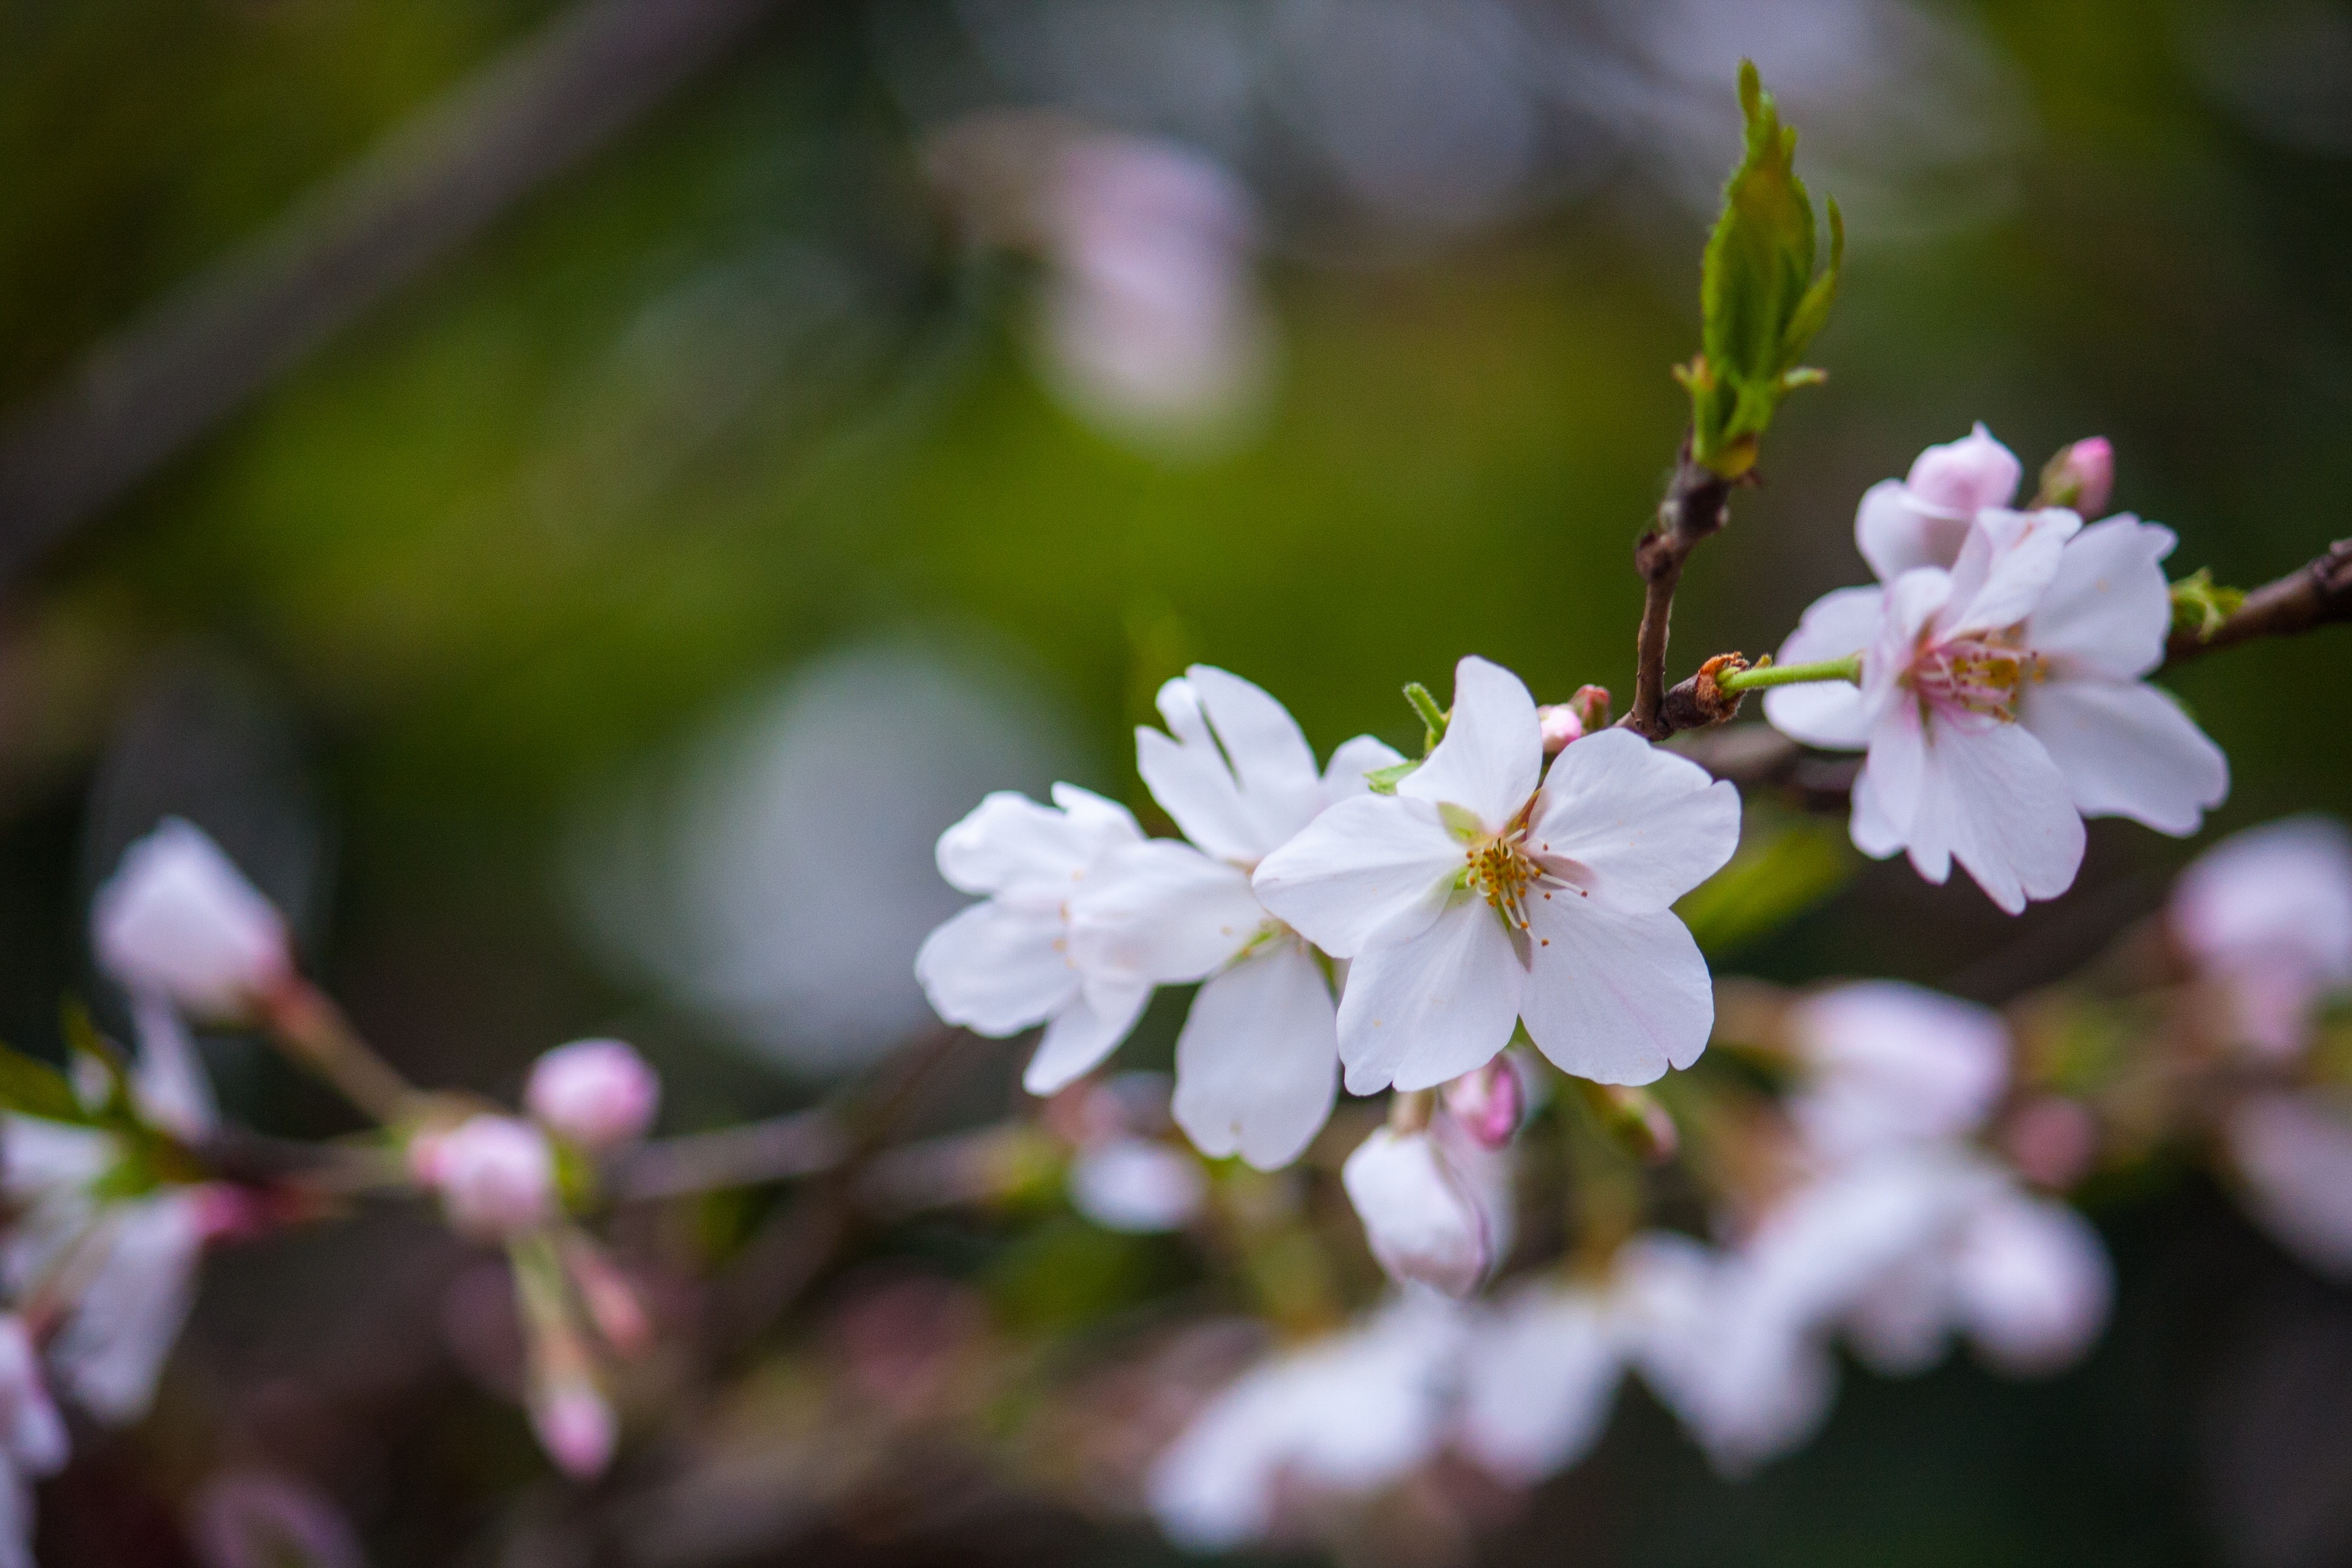
flower, spring, blossom, plant, petal, flowering plant, branch, cherry blossom, botany, twig, fire cherry, tree, prunus, wildflower, plant stem, perennial plant